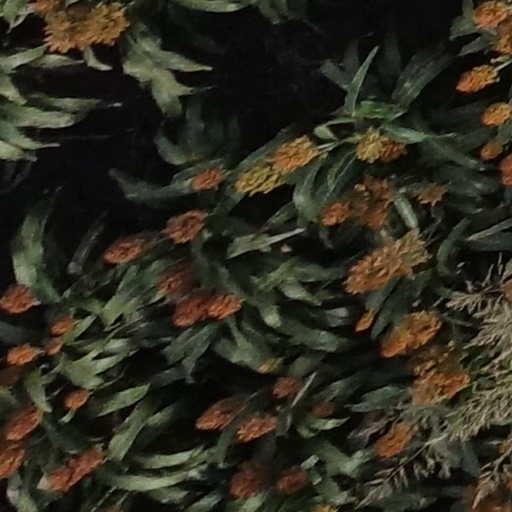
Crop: sorghum